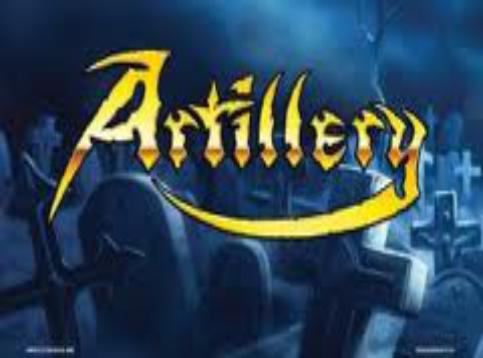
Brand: Artillery
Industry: Leisure